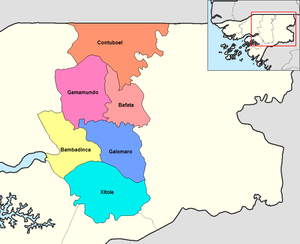
Bafatá est une région de Guinée-Bissau dont la capitale est Bafatá.